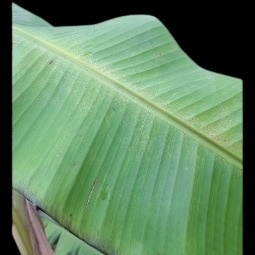
Label: Sulphur